Perceval de Loriol

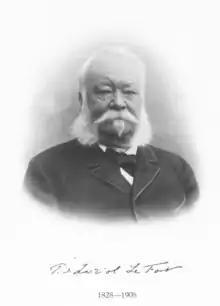
Charles Louis Perceval de Loriol

Charles Louis Perceval de Loriol (24 July 1828, Geneva – 23 December 1908, Cologny) was a Swiss paleontologist and stratigraphist.